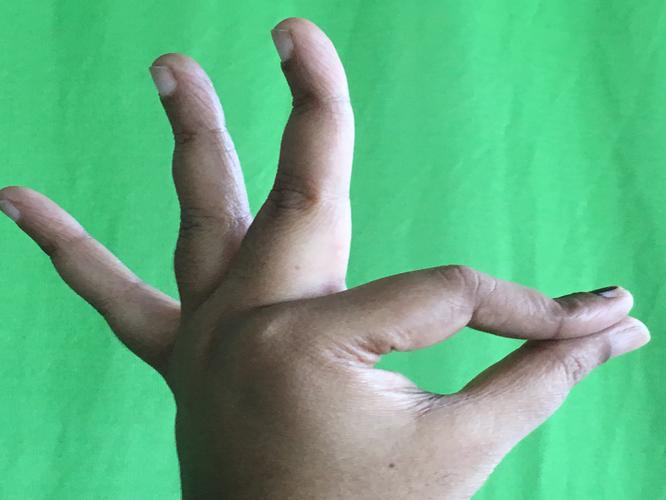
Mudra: Hamsasyam
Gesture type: single_hand